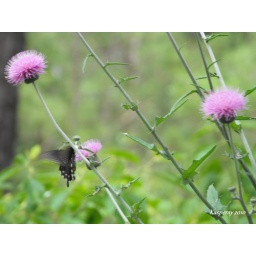
Pictures by kasperay butterfly flower (16)